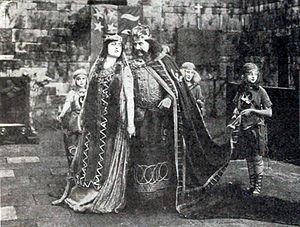
Macbeth est un film muet américain réalisé par John Emerson, sorti en 1916.